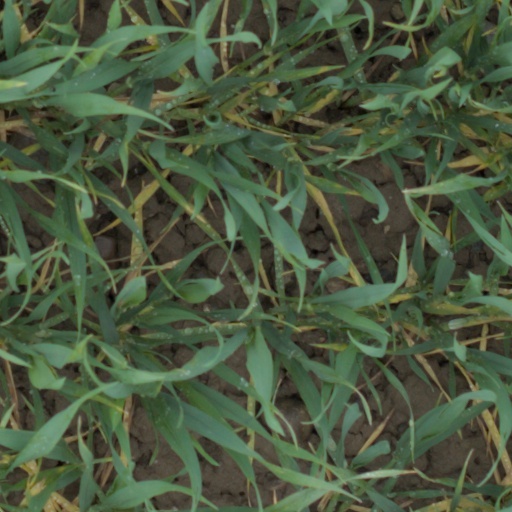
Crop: wheat